The Trap (1946 film)

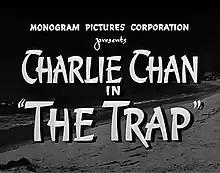
title from film

The Trap is a 1946 American mystery crime film directed by Howard Bretherton and starring Sidney Toler and Victor Sen Yung. This was Toler's 22nd and final appearance as Chan, and his final performance of any kind.